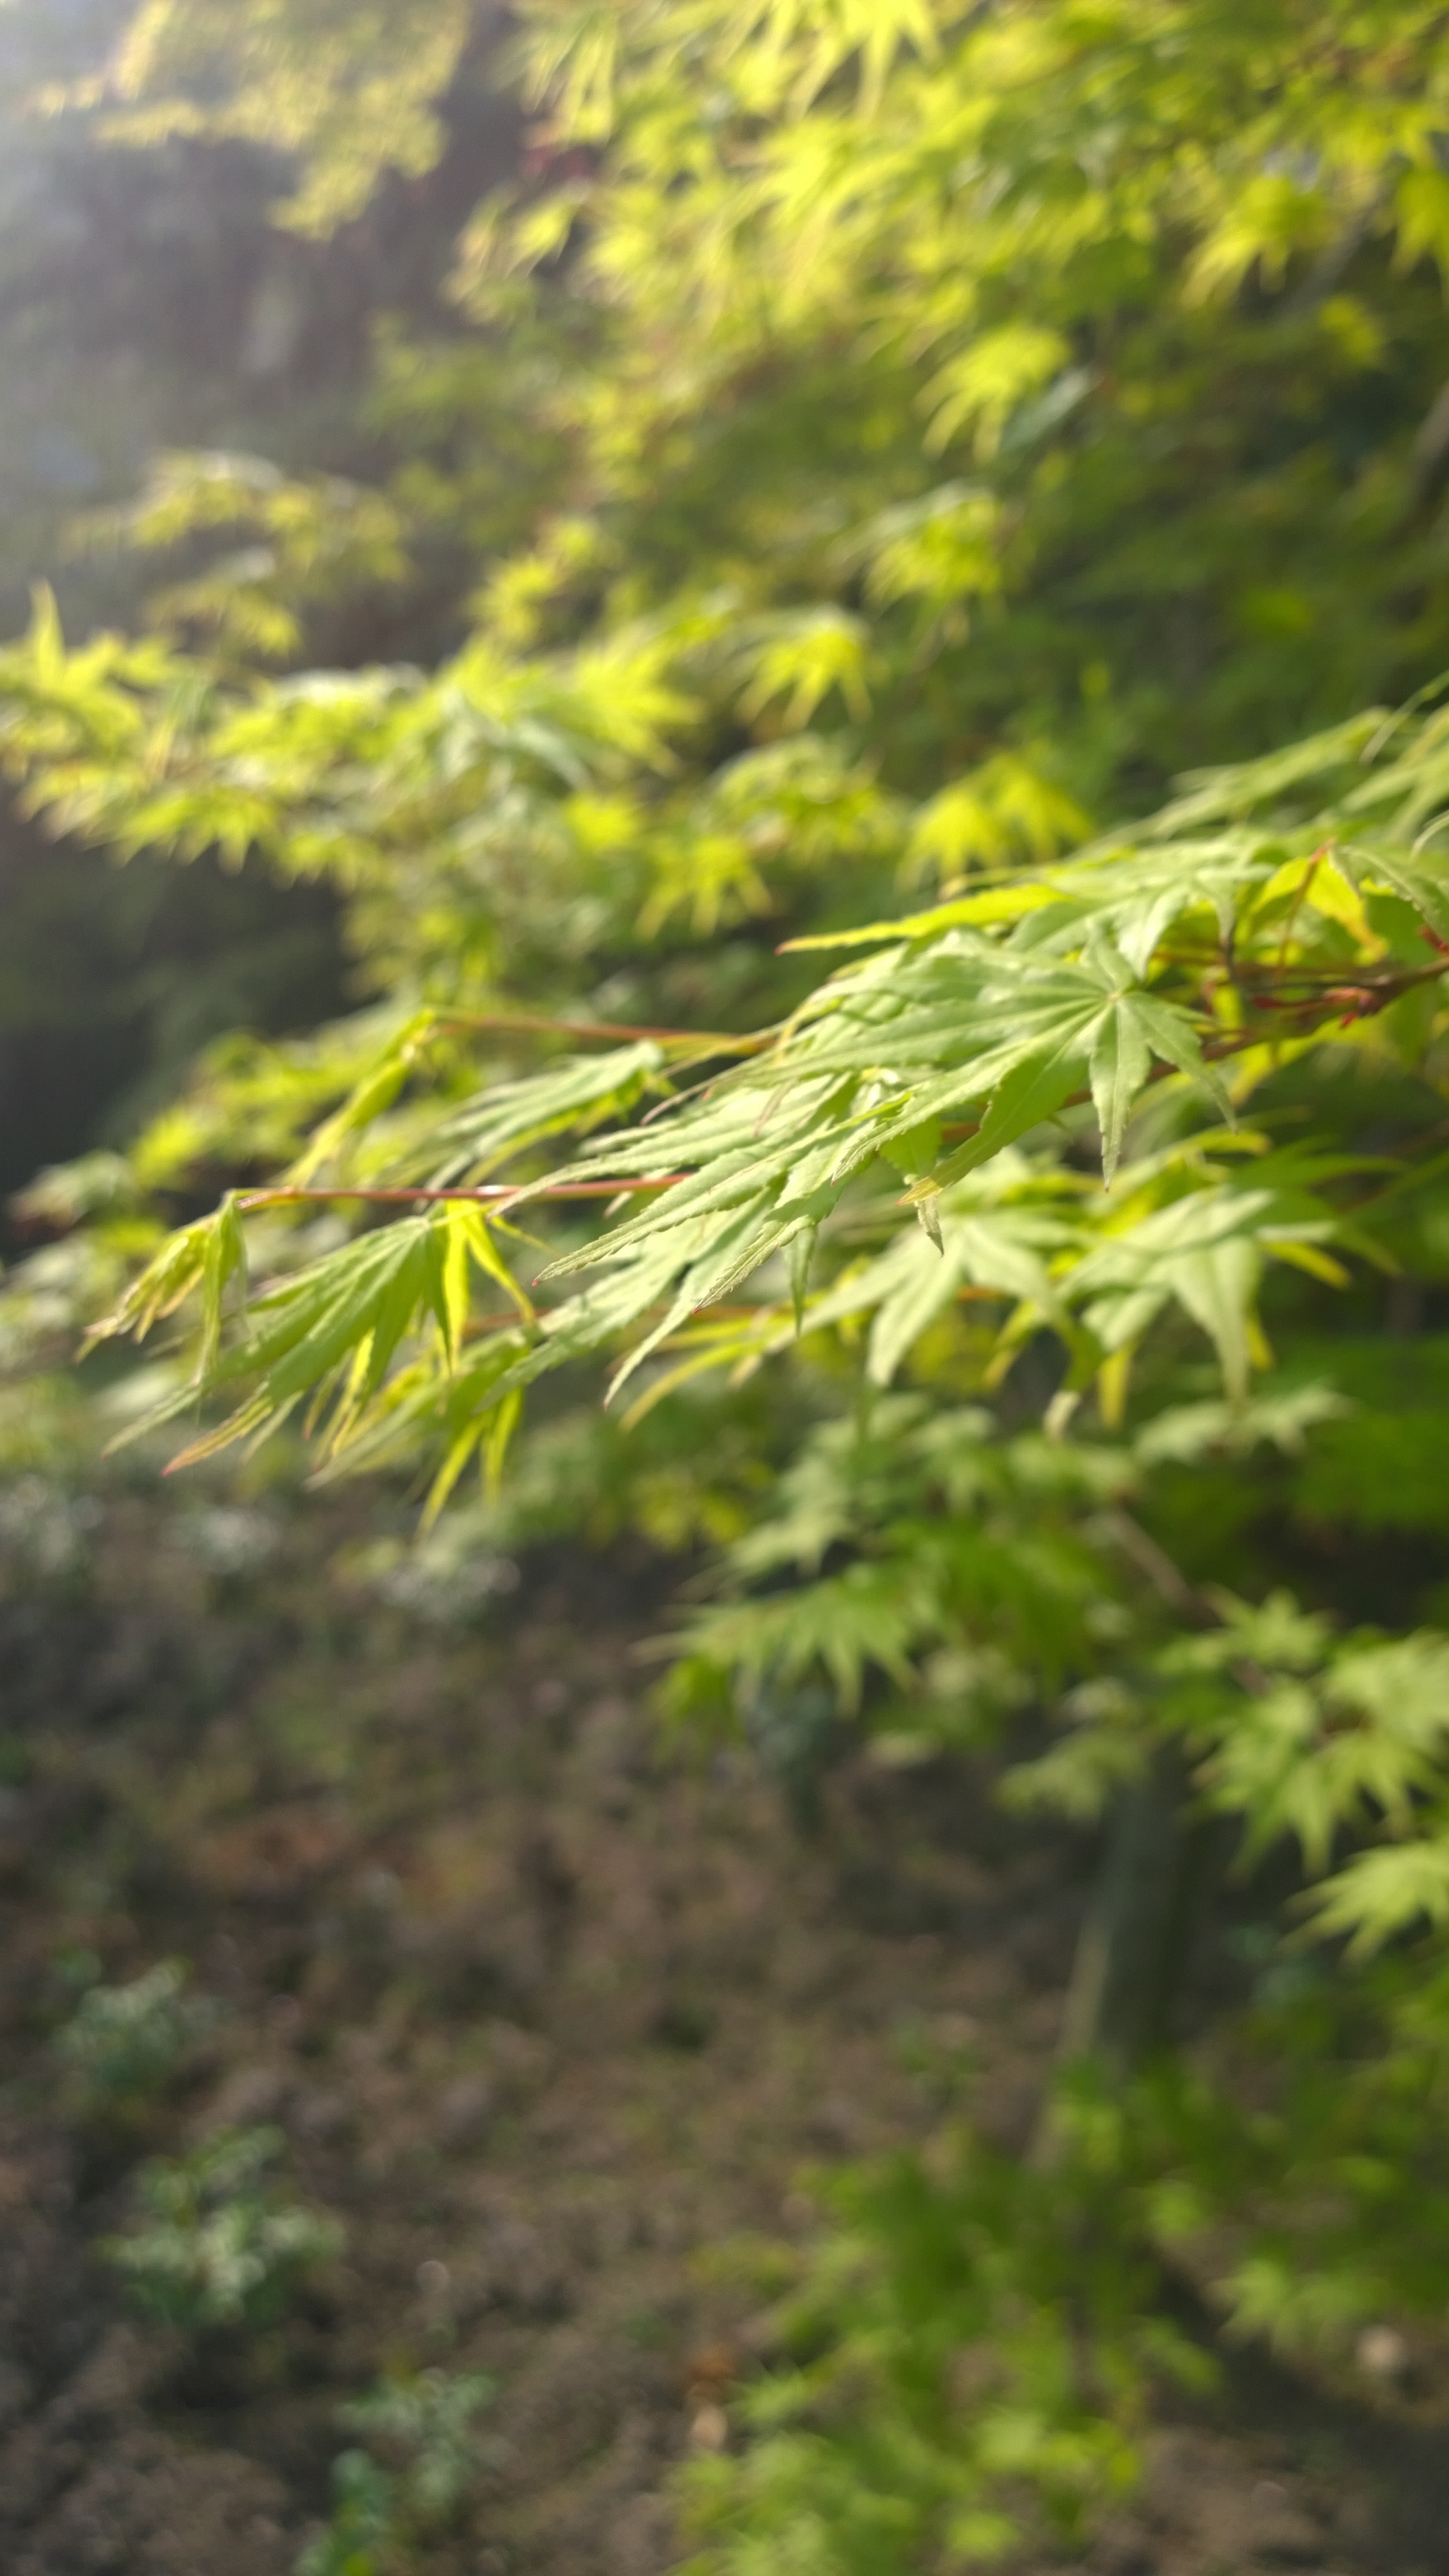
tree, nature, forest, grass, branch, plant, sunlight, leaf, flower, green, jungle, natural, autumn, botany, flora, maple, vegetation, rainforest, deciduous, woodland, habitat, ecosystem, natural environment, grass family, woody plant, land plant